The Barry Sisters

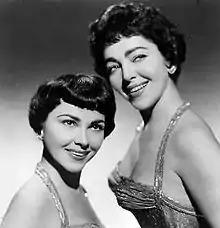
Claire (left) and Merna Barry

Minnie Bagelman (April 6, 1923 – October 31, 1976) and Clara Bagelman (October 17, 1920 – November 22, 2014), best known under the stage names Merna and Claire Barry, were popular American Yiddish and jazz entertainers from the 1940s to the early 1970s.